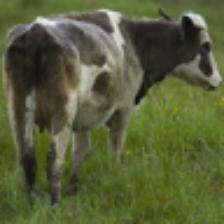
Label: NonHuman